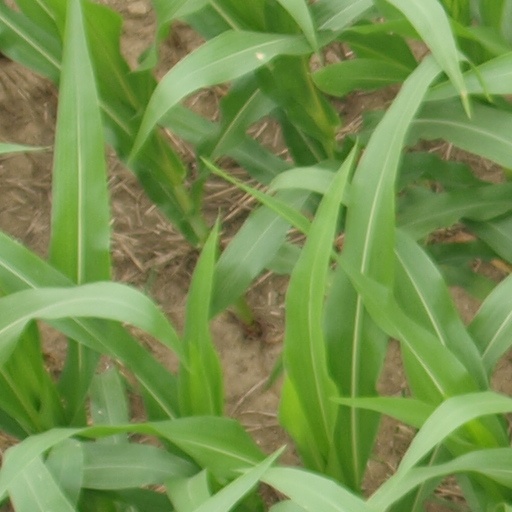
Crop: maize; corn